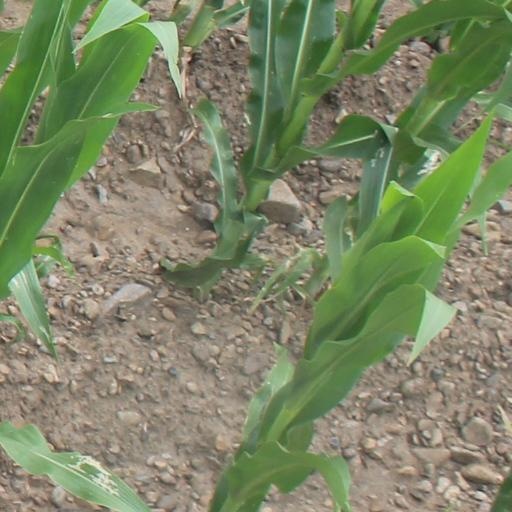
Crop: maize; corn